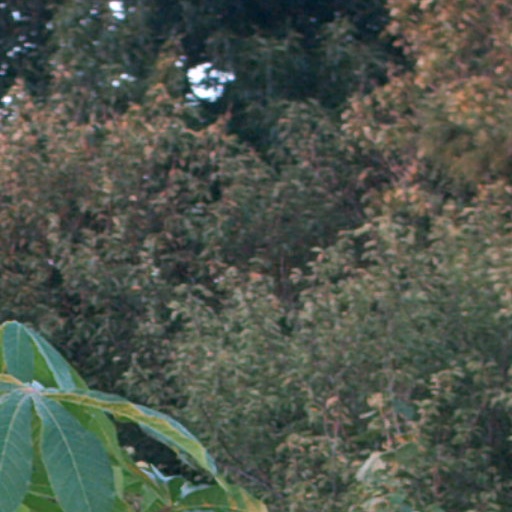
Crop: cassava